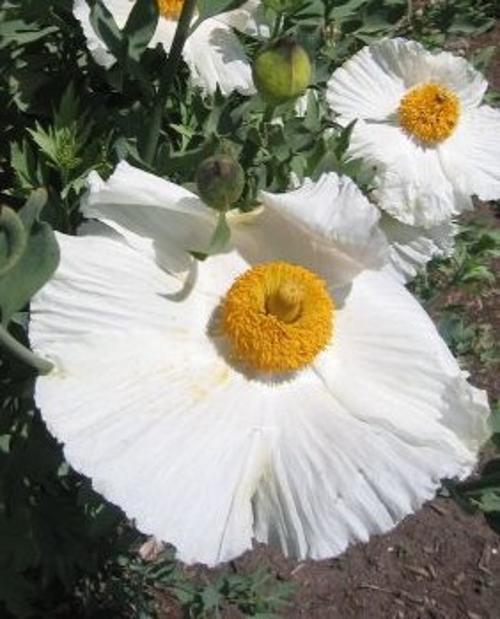
Label: tree poppy